Can You Hear Their Voices?

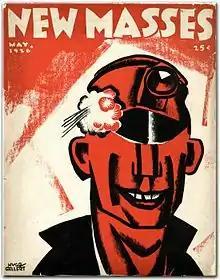
"New Masses" published the short story that Flanagan turned into a play (here, cover by Hugo Gellert of May 1926)

The short story "Can You Make Out Their Voices" first appeared in the March 1931 issue of "New Masses" magazine. Chambers said that he wrote the story in a single night. It received immediate coverage in the "New York World-Telegram".